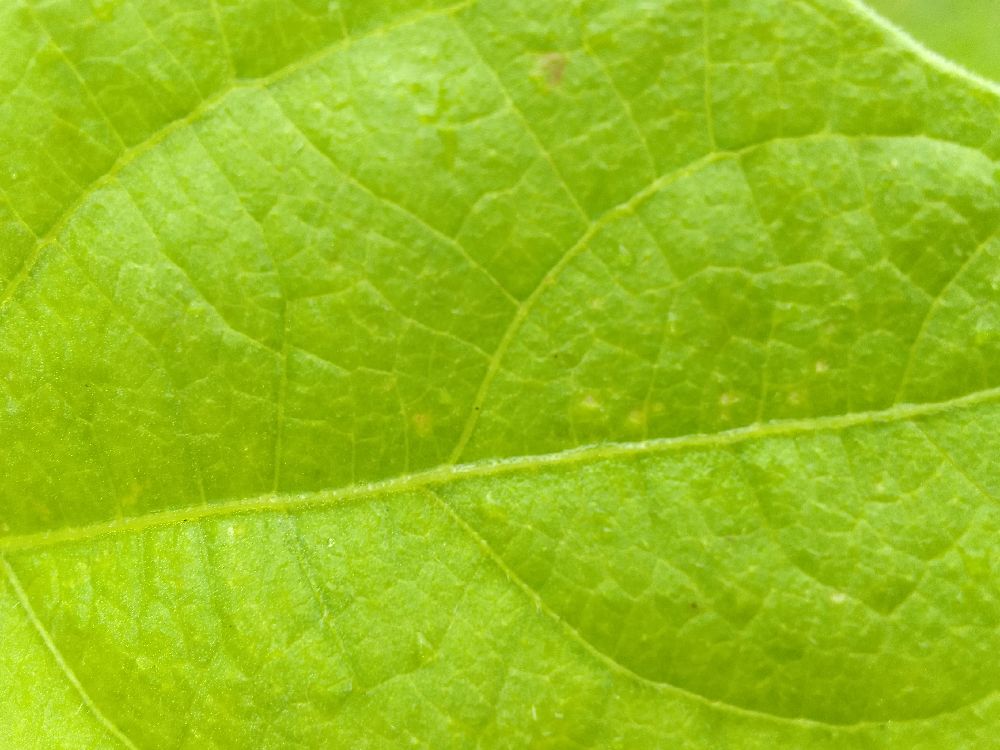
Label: healthy